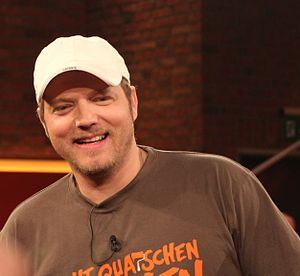
Mario Barth est un comédien allemand dont le sujet principal est la relation entre les hommes et les femmes.